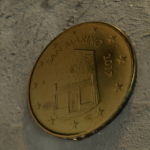
Coin value: 10cents
Country: sm
Edition: 2017